Aermacchi MB-339

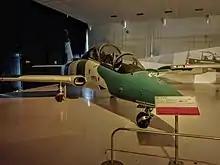
MB-339 at the Volandia Museum of Milan Malpensa Airport

The Italian Air Force is the largest operator of the MB-339. The service, which received its first examples during 1978, has procured multiple batches and models of the type over the years; for several decades, it has been flown as its principal trainer aircraft. In addition to its use as a general trainer, the MB-339 is also flown by the "Frecce Tricolori" aerobatic display team; during 1988, three aircraft were lost during a tragic air display accident in Germany.